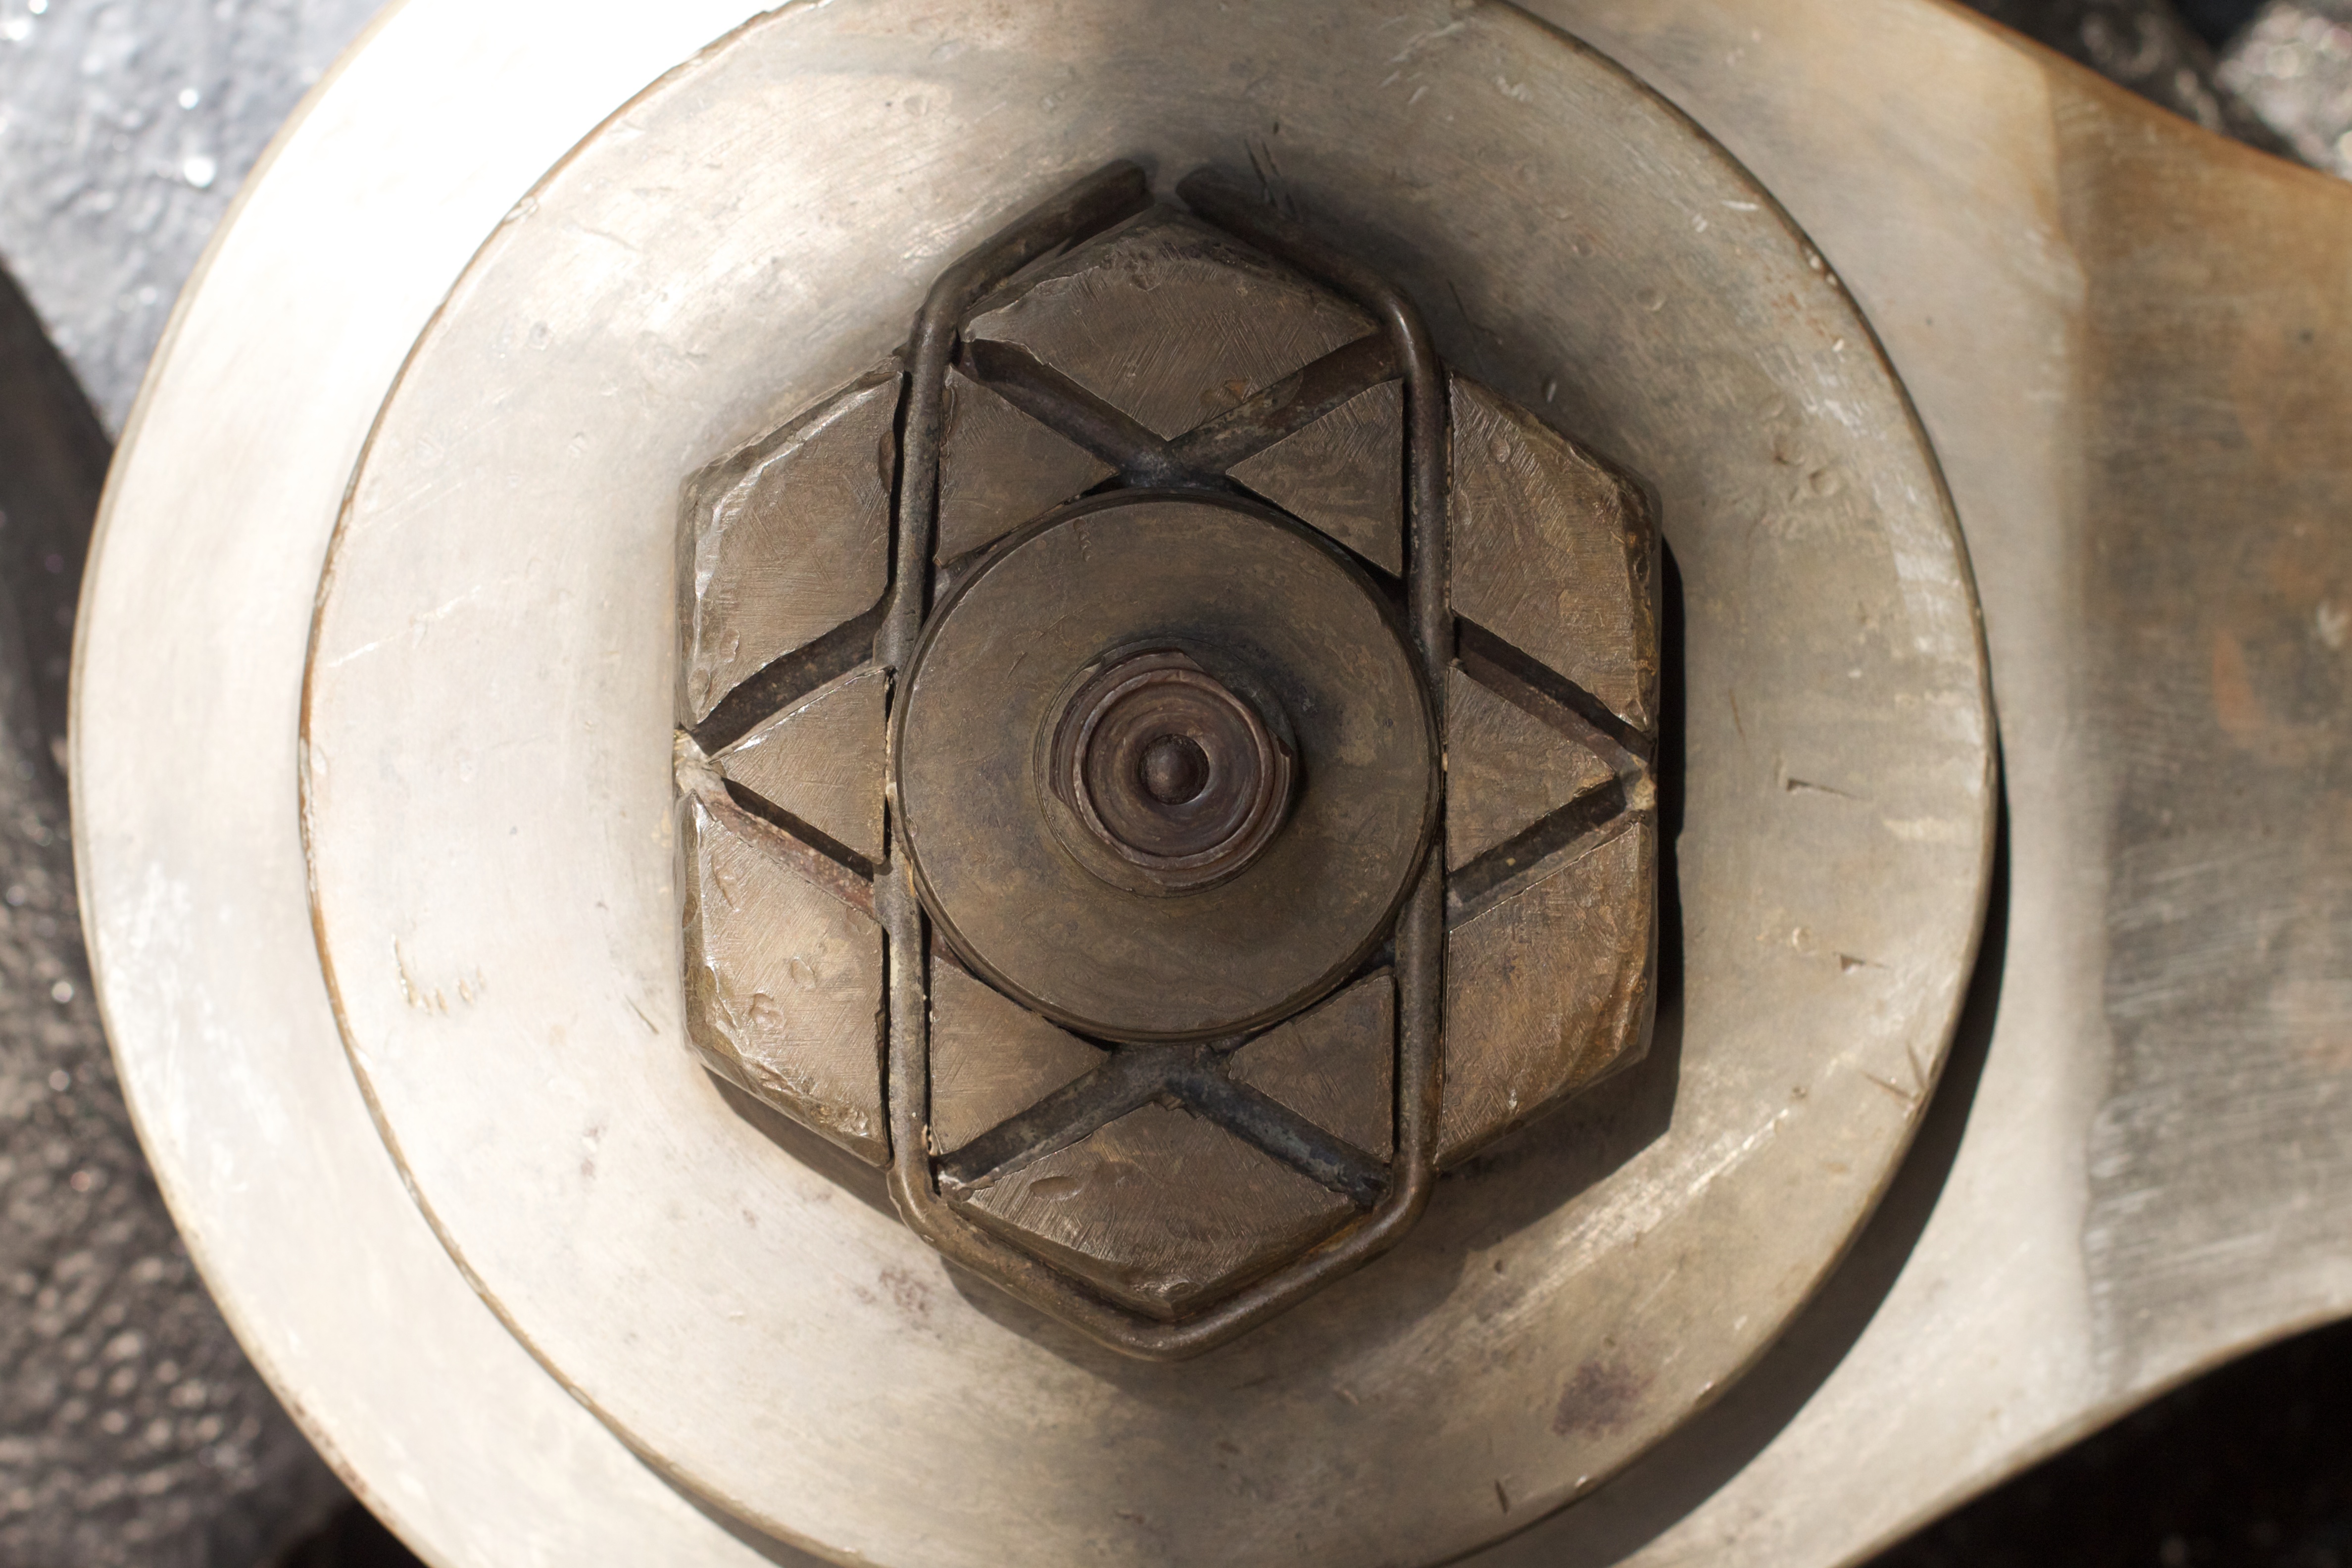
wheel, tire, man made object, automotive tire